LeJeune's Bakery

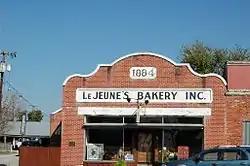

LeJeune's Bakery is a historic Louisiana bakery located and operating at 1510 Main Street, Jeanerette.